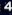
Number: 4